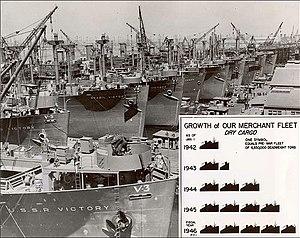
La War Shipping Administration est une agence de guerre du gouvernement américain, créé pendant la Seconde Guerre mondiale pour opérer des navires de la marine marchande dont les États-Unis avait besoin pour l'effort de guerre.
Le terme de complexe militaro-industriel, dans son acception américaine, renvoie à un concept général désignant les procédés et les relations financières liant les législateurs, les forces armées et le secteur industriel qui les soutient. Les relations en jeu comprennent le financement des campagnes, les votes au Congrès en faveur des dépenses militaires, le lobbying en faveur des bureaucraties, ainsi qu'une législation favorable au développement économique du secteur. Ces relations correspondent au fonctionnement schématique dit Iron triangle, relatif à la politique américaine.
Les Victory ships formaient une classe de navires cargo polyvalents, produits en grande quantité dans les chantiers américains pendant la Seconde Guerre mondiale, pour remplacer les pertes dues aux U-Boote allemands. Conçus à l'image de leurs ainés les Liberty ships, 543 unités furent construites en un temps record.